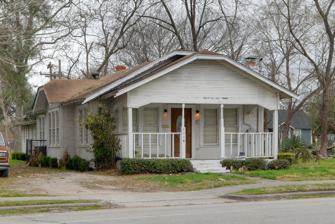
Building: Oscar Lindsay House
Country: United States of America
Year built: 1920
United States historic place Oscar Lindsay House U.S. National Register of Historic Places Show map of Texas Show map of the United States Location 7415 N. Main St., Houston, Texas Coordinates 29°49′02″N 95°23′34″W / 29.81722°N 95.39278°W / 29.81722; -95.39278 ( Oscar Lindsay House ) Area less than one acre Built c.1920 Architectural style Bungalow/craftsman MPS Independence Heights MPS NRHP reference No. 97000546 Added to NRHP June 4, 1997 The Oscar Lindsay House , at 7415 N. Main St. in Houston, Texas , was built around 1920.  It was listed on the National Register of Historic Places in 1997. It is a one-story bungalow house located in the middle of the Independence Heights neighborhood.  It was deemed significant as "one of the most intact properties associated with an important businessman and city official of Independence Heights."  Oscar Lindsay served as city plumber.  He also operated a cleaning and pressing shop, a barber shop and an ice cream parlor business, with the latter in his front yard, taking advantage of its location on the busiest street. The NRHP nomination was prepared by a member of the Independence Heights Neighborhood Council. See also Independence Heights Residential Historic District , also NRHP-listed References